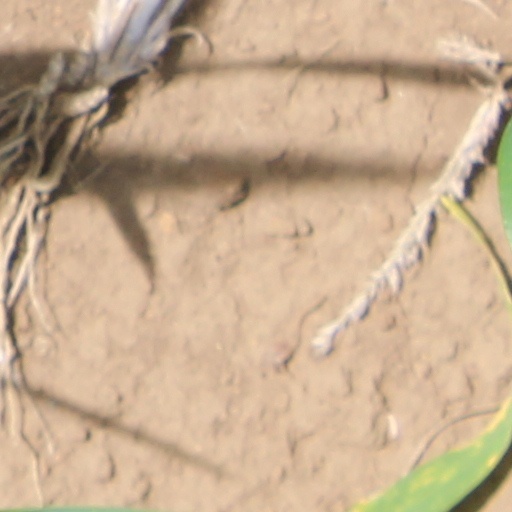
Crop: wheat